La circassienne

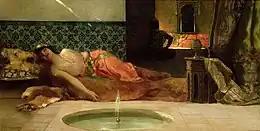
"Odalisque" by Benjamin-Constant

At the harem of Aboul-Kazim, odalisques languorously sing of the pleasures to be found there: "Doux avenir, joie et plaisir" (Sweet future, joy and pleasure). The Sultan is delighted with Olga and Prascovia. He designates Olga his chief wife and appoints Prascovia as her companion. Lanskoi arrives with an offer of ransom for the two women. Orsakoff is even willing to leave Olga behind if Aboul-Kazim will release Prascovia. The Sultan refuses to release either one. In the meantime, Alexis has revealed his true identity to Olga and they declare their love for each other. Olga and Alexis are finally liberated when Russian officers and troops arrive, aided and abetted by Aboul-Kazim's other wives who wish to get rid of their rivals.